San Jose Sharks

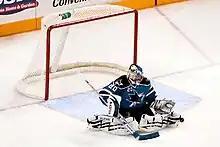
Evgeni Nabokov was awarded the Calder Memorial Trophy in the 2000–01 season.

In 2000–01, Kazakh goaltender Evgeni Nabokov won the Calder Memorial Trophy as the NHL's best rookie. The team also acquired Finnish star forward Teemu Selanne from the Mighty Ducks of Anaheim. In the 2001 playoffs, the St. Louis Blues eliminated the Sharks in six games in the first round, avenging their 2000 defeat by San Jose. The team's breakout year was 2001–02. Veteran Adam Graves was acquired for Mikael Samuelsson, and the Sharks won their first Pacific Division title. They then defeated the Phoenix Coyotes in the first round of the 2002 playoffs, but fell to the Colorado Avalanche in the second round.